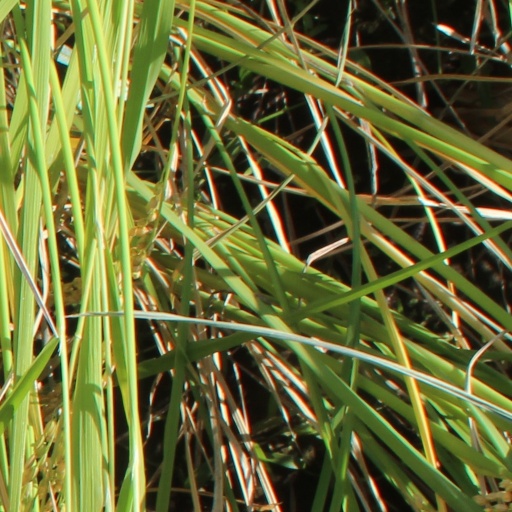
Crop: rice